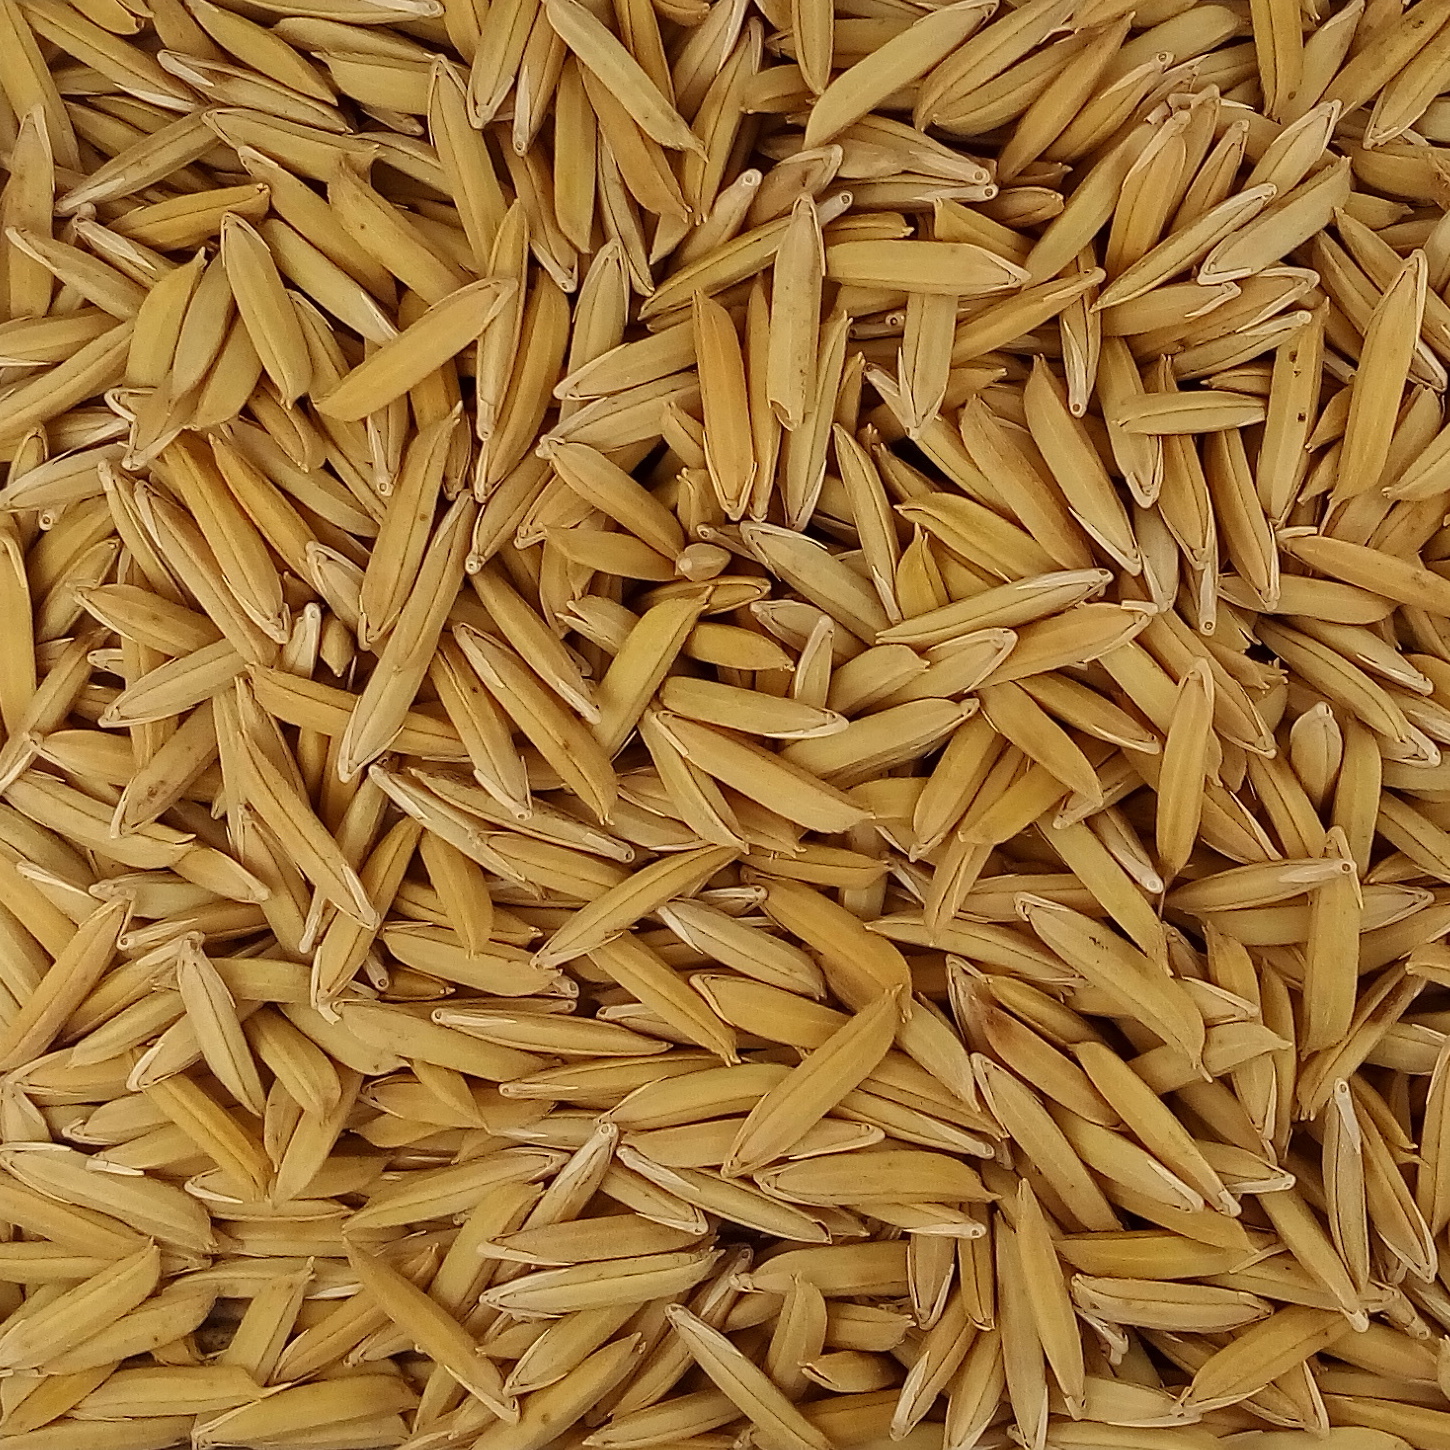
Rice seed variety: 1718